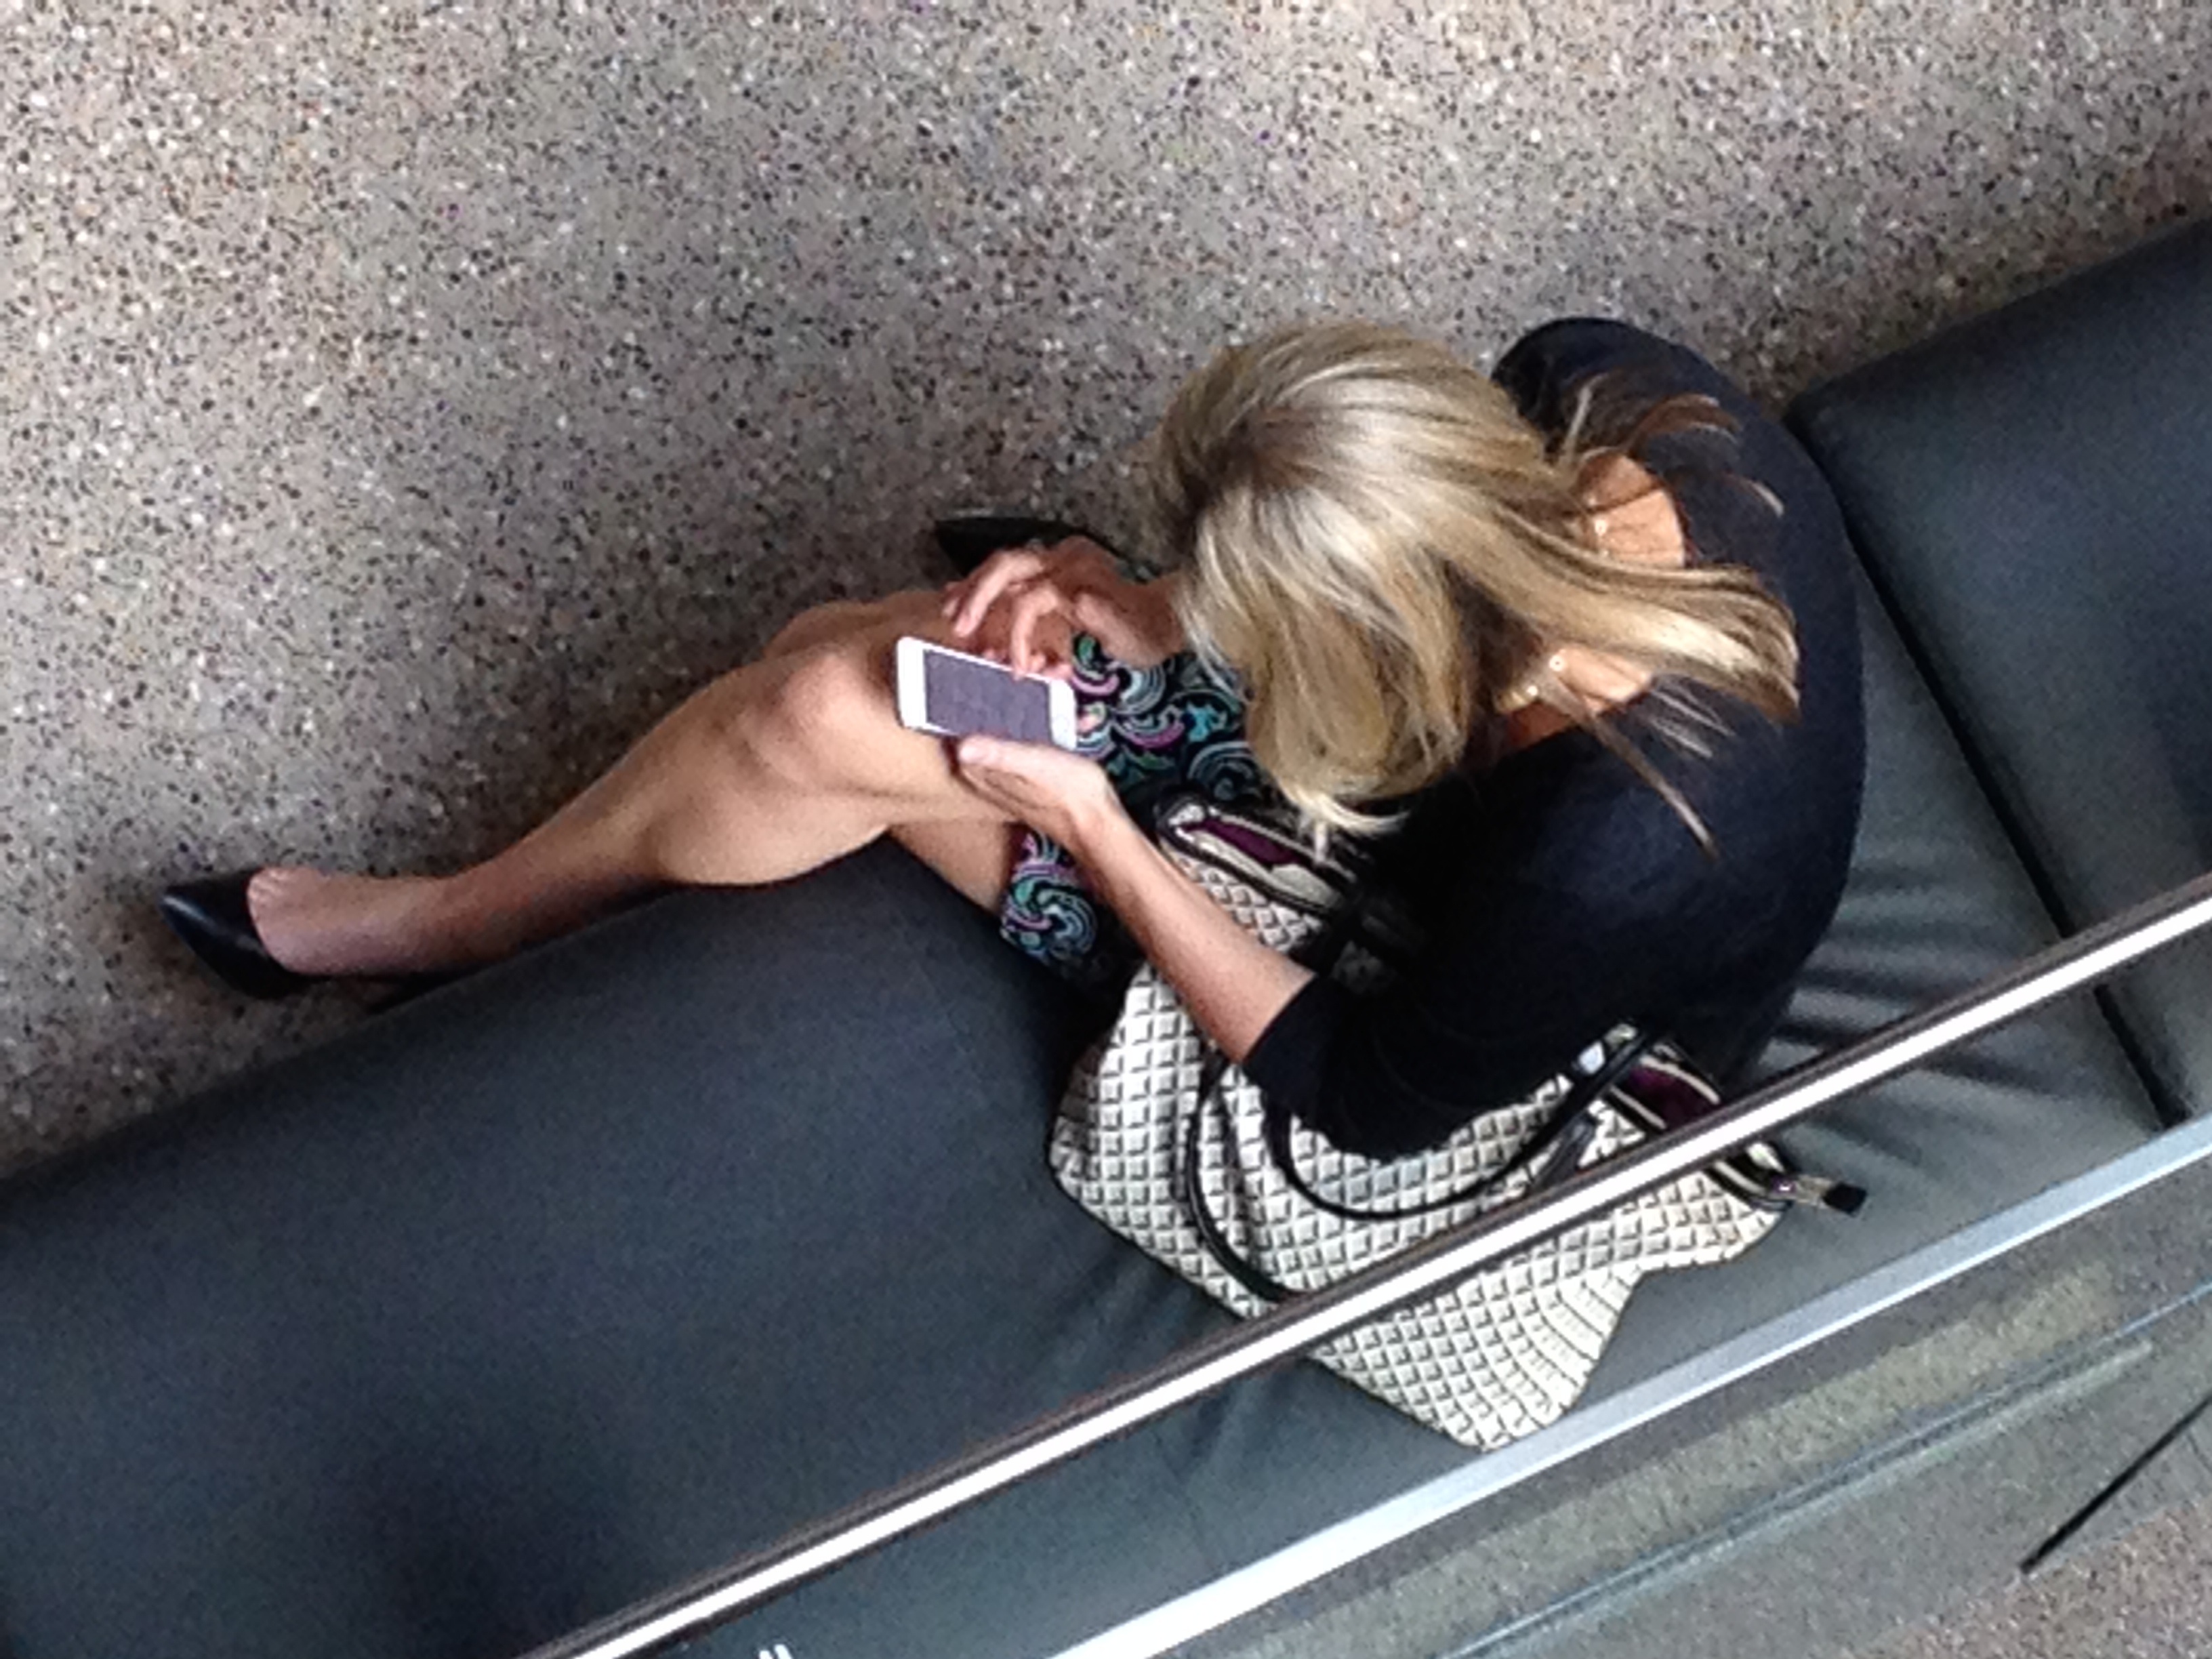
hand, person, hair, leg, model, sitting, clothing, arm, muscle, blond, interaction, photo shoot, human positions, human action